Davey Moore (boxer, born 1933)

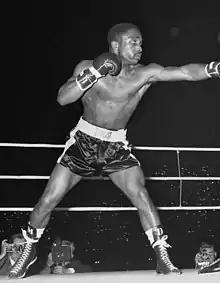
Moore in 1962

David Schultz "Davey" Moore (November 1, 1933 – March 25, 1963) was an American Undisputed Featherweight Champion boxer who fought professionally from 1953 to 1963. A resident of Springfield, Ohio, Moore was one of two world champions to share the name in the second half of the 20th century. The second, Davey Moore (born 1959), boxed during the 1980s.